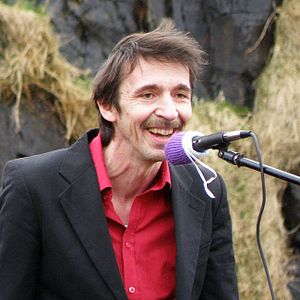
Johan Dalsgaard
Johan Dalsgaard eller Johan í Kollafirði er en færøsk entertainer og joker og forhenværende politiker, der bor på bondegården Stjernekilde Havndrup i Ringe på Fyn i Danmark. Fra 2010 til 2013 boede han ved Vágur på Suðuroy på en nedlagt bondegård i Fámara, som blev meget omtalt i færøske medier.